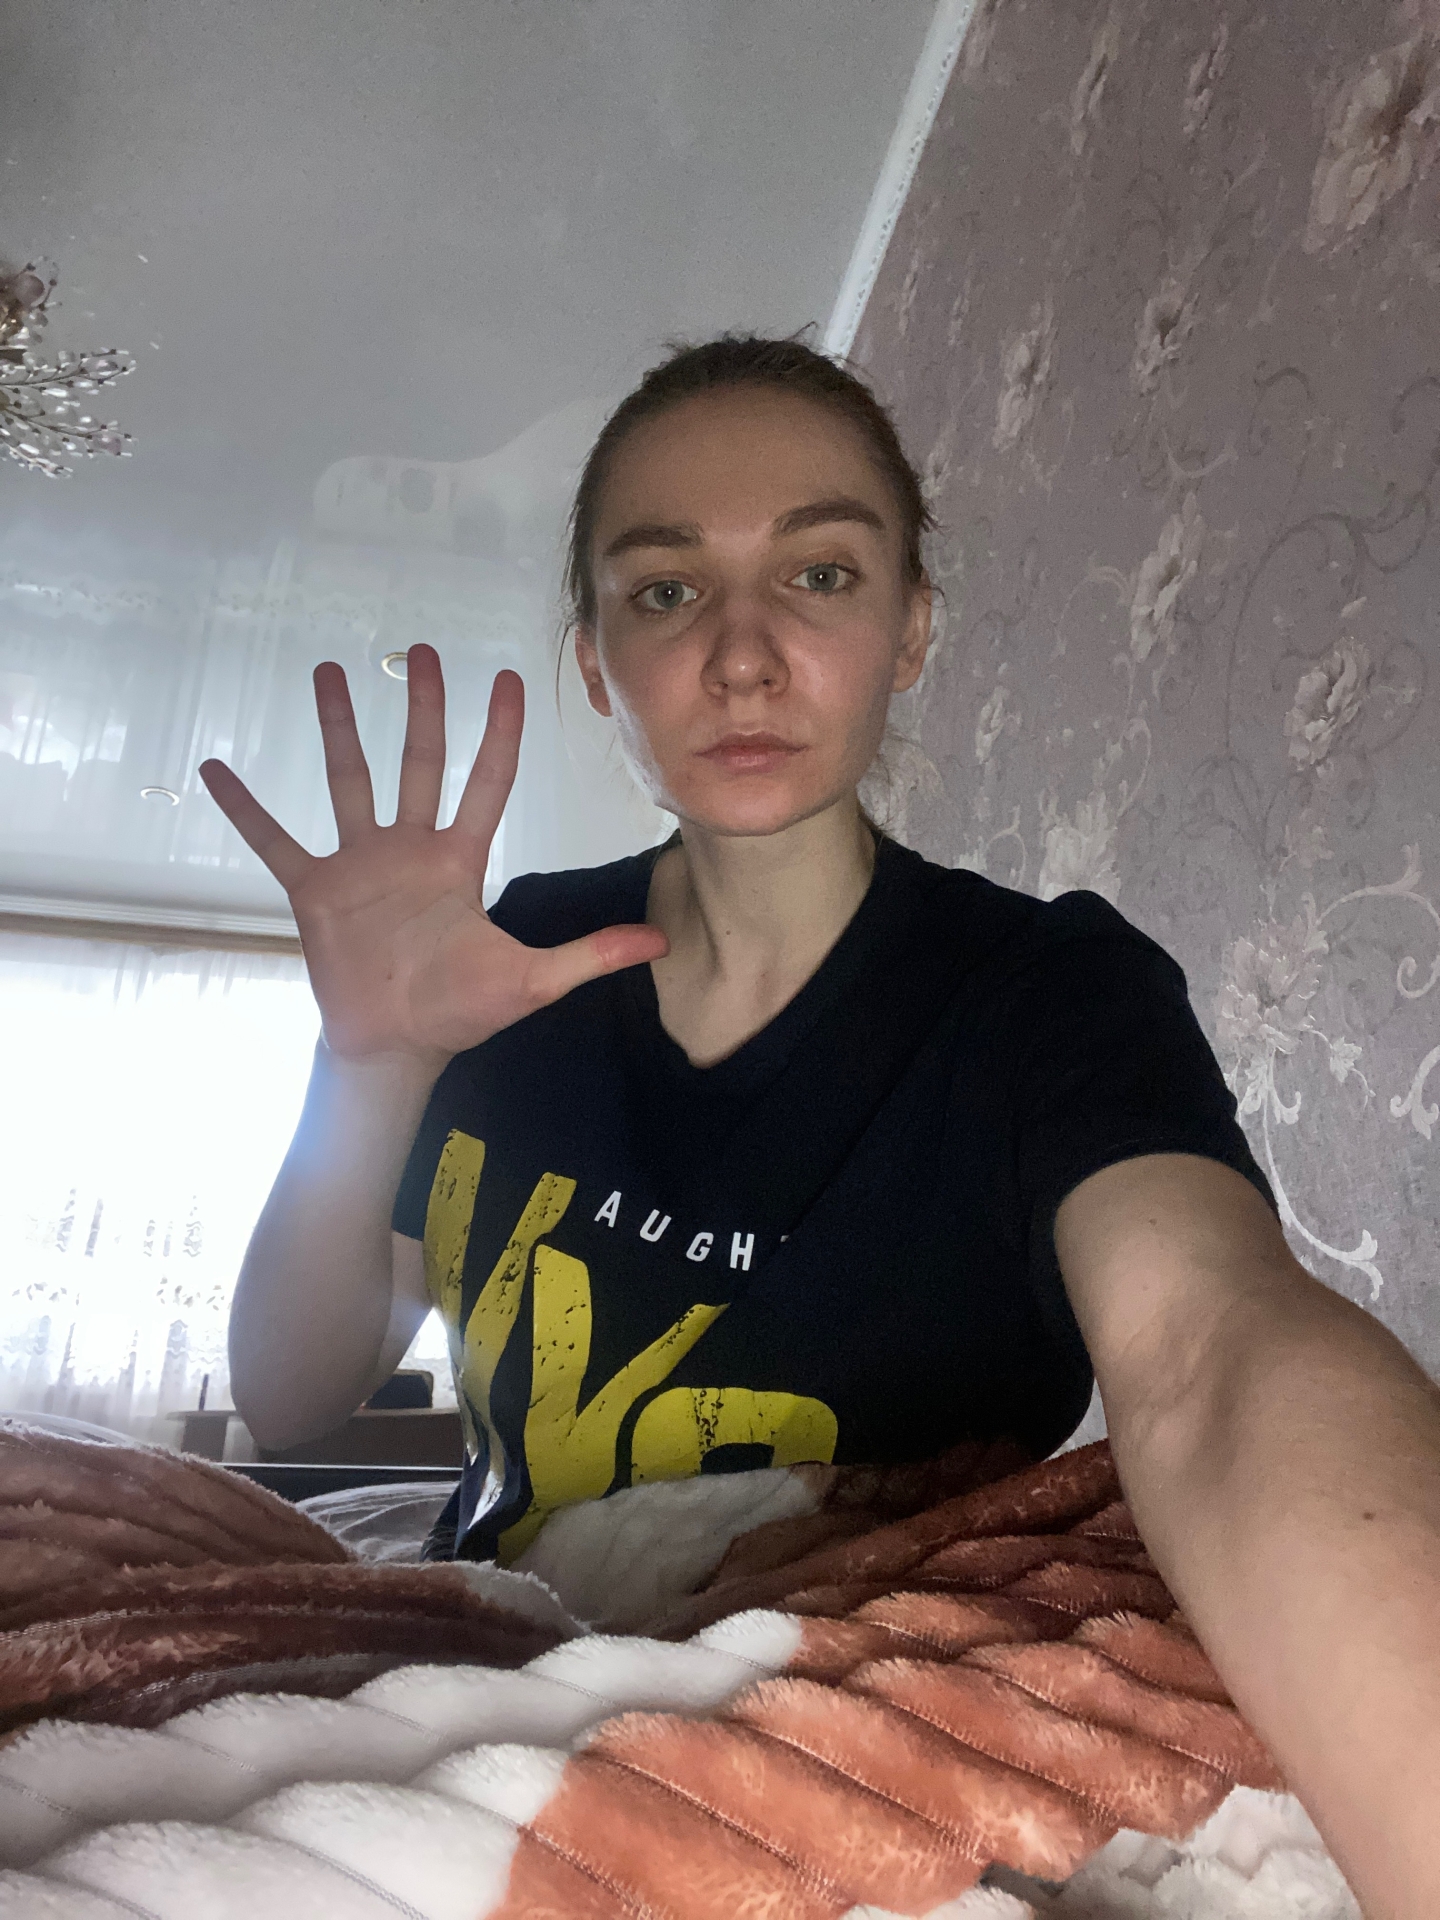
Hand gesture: palm